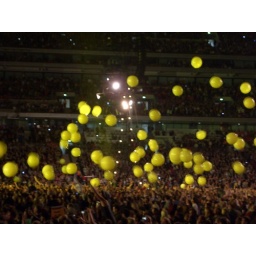
Huge yellow balloons being hit around like beach balls